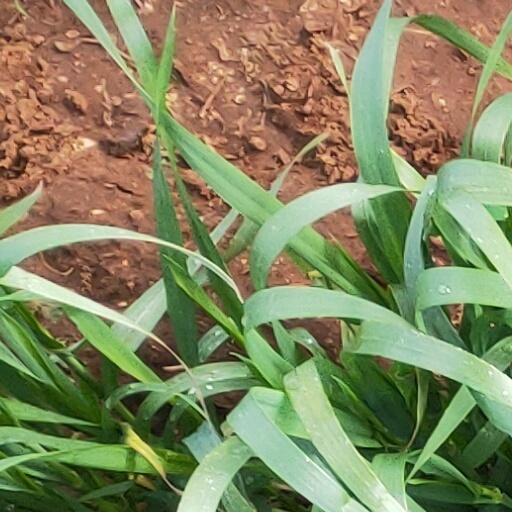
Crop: wheat